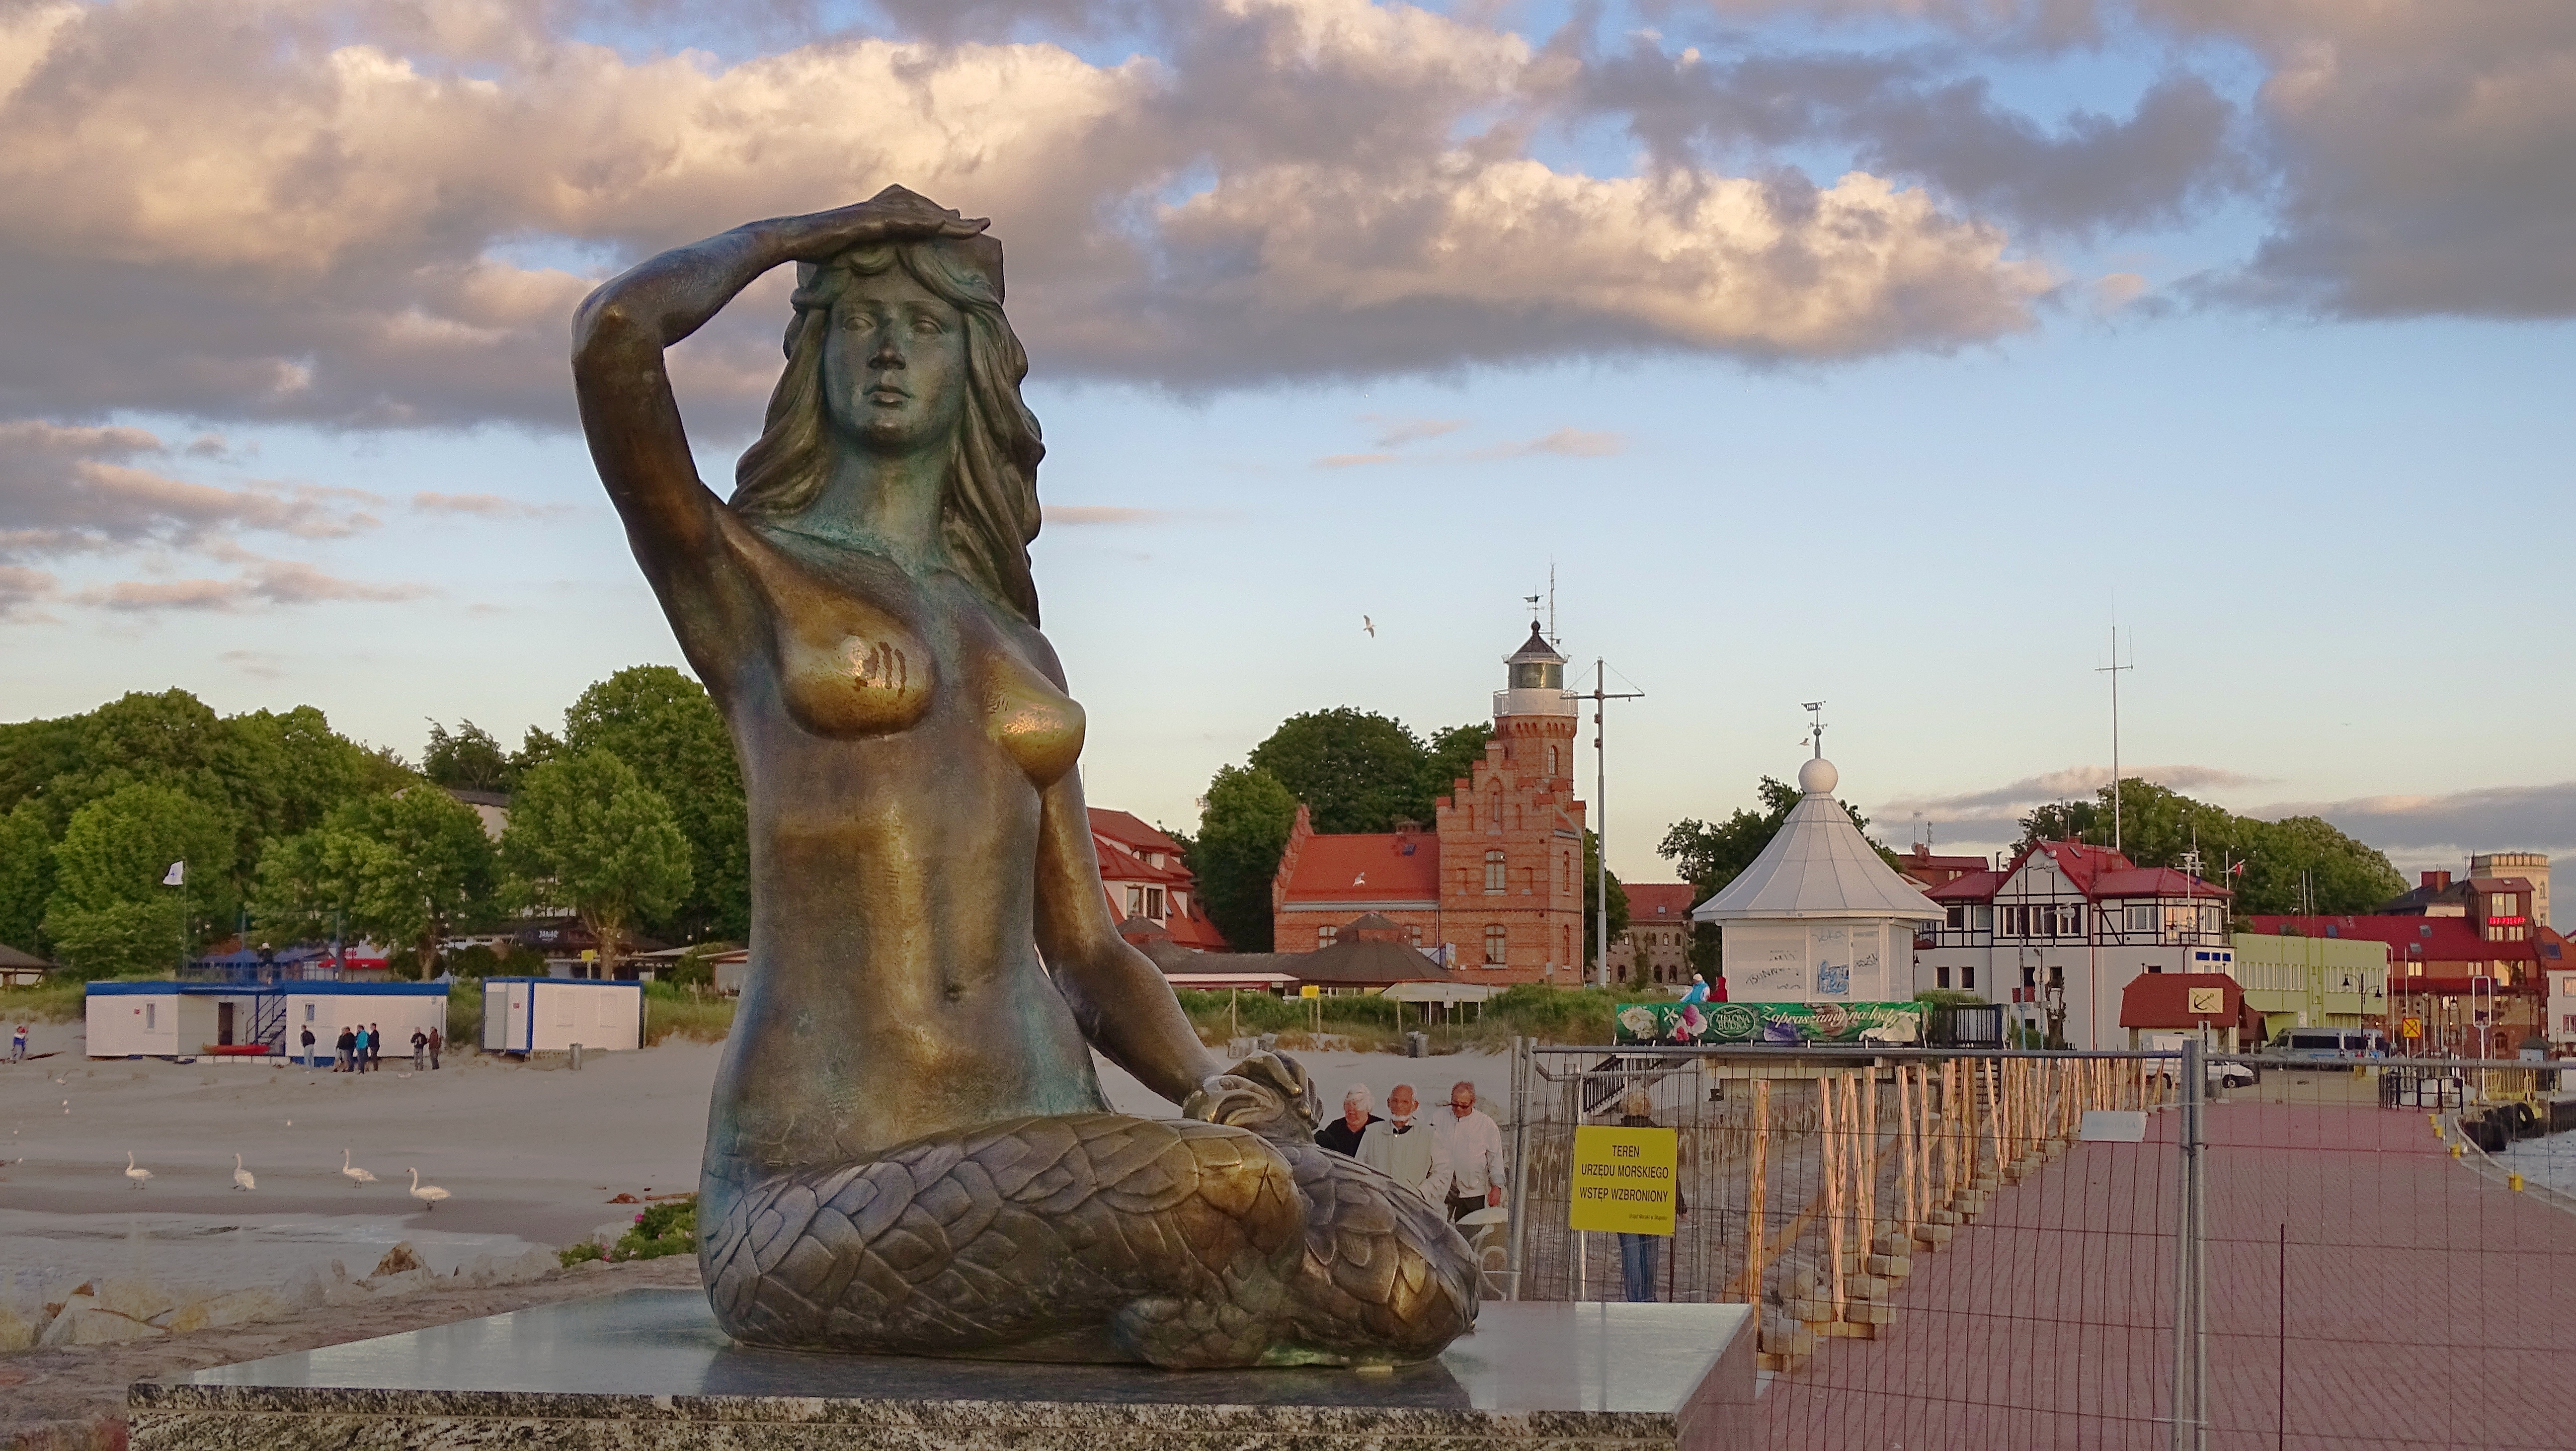
lighthouse, sky, monument, statue, sculpture, art, clouds, poland, wat, ancient history, ustka